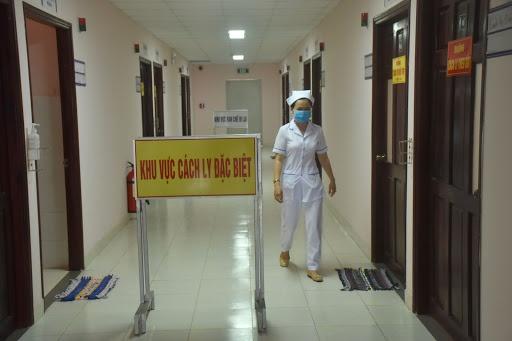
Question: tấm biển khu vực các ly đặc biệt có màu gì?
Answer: có màu vàng